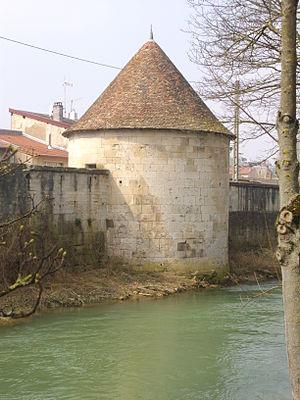
Tour de l'Islot (Classé) à Verdun (Meuse, France)
L’enceinte fortifiée de Verdun est un édifice situé dans la ville de Verdun, dans la Meuse en région Grand Est.
Verdun, officiellement nommée Verdun-sur-Meuse de 1801 à 1970, est une commune française située dans le département de la Meuse, en région Grand Est. Elle se trouve dans la région historique et culturelle de Lorraine.
Ce tableau présente la liste de tous les monuments historiques classés ou inscrits dans la ville de Verdun, Meuse, en France.